Kerry Marshall

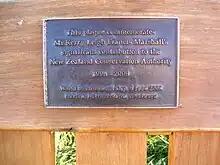
Plaque acknowledging the contribution of Marshall to the New Zealand Conservation Authority

Both Marshall and his wife were teachers by profession. He worked in Canada, Scotland and Banks Peninsula for some time before returning to Nelson in 1980. He became a Richmond borough councillor in 1982 and was elected mayor of Richmond in 1986. Following the 1989 local government reforms, he became the first mayor of the Tasman District (serving for nine years). He served as president of Local Government New Zealand, and was a local government commissioner from 2001 to 2005. In 2007, Marshall was elected mayor of Nelson, defeating eight other candidates including Gary Watson of Mainland Television.